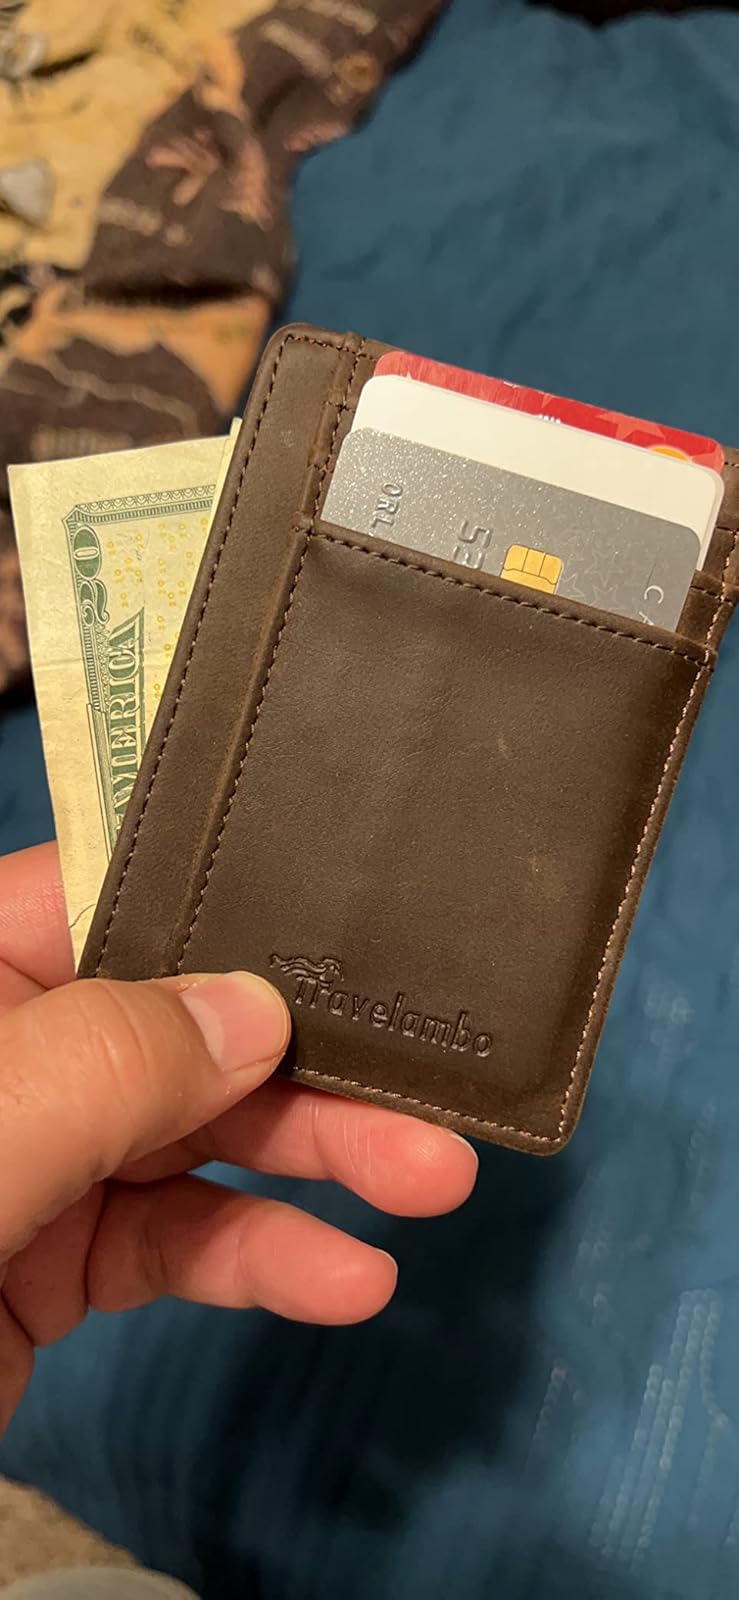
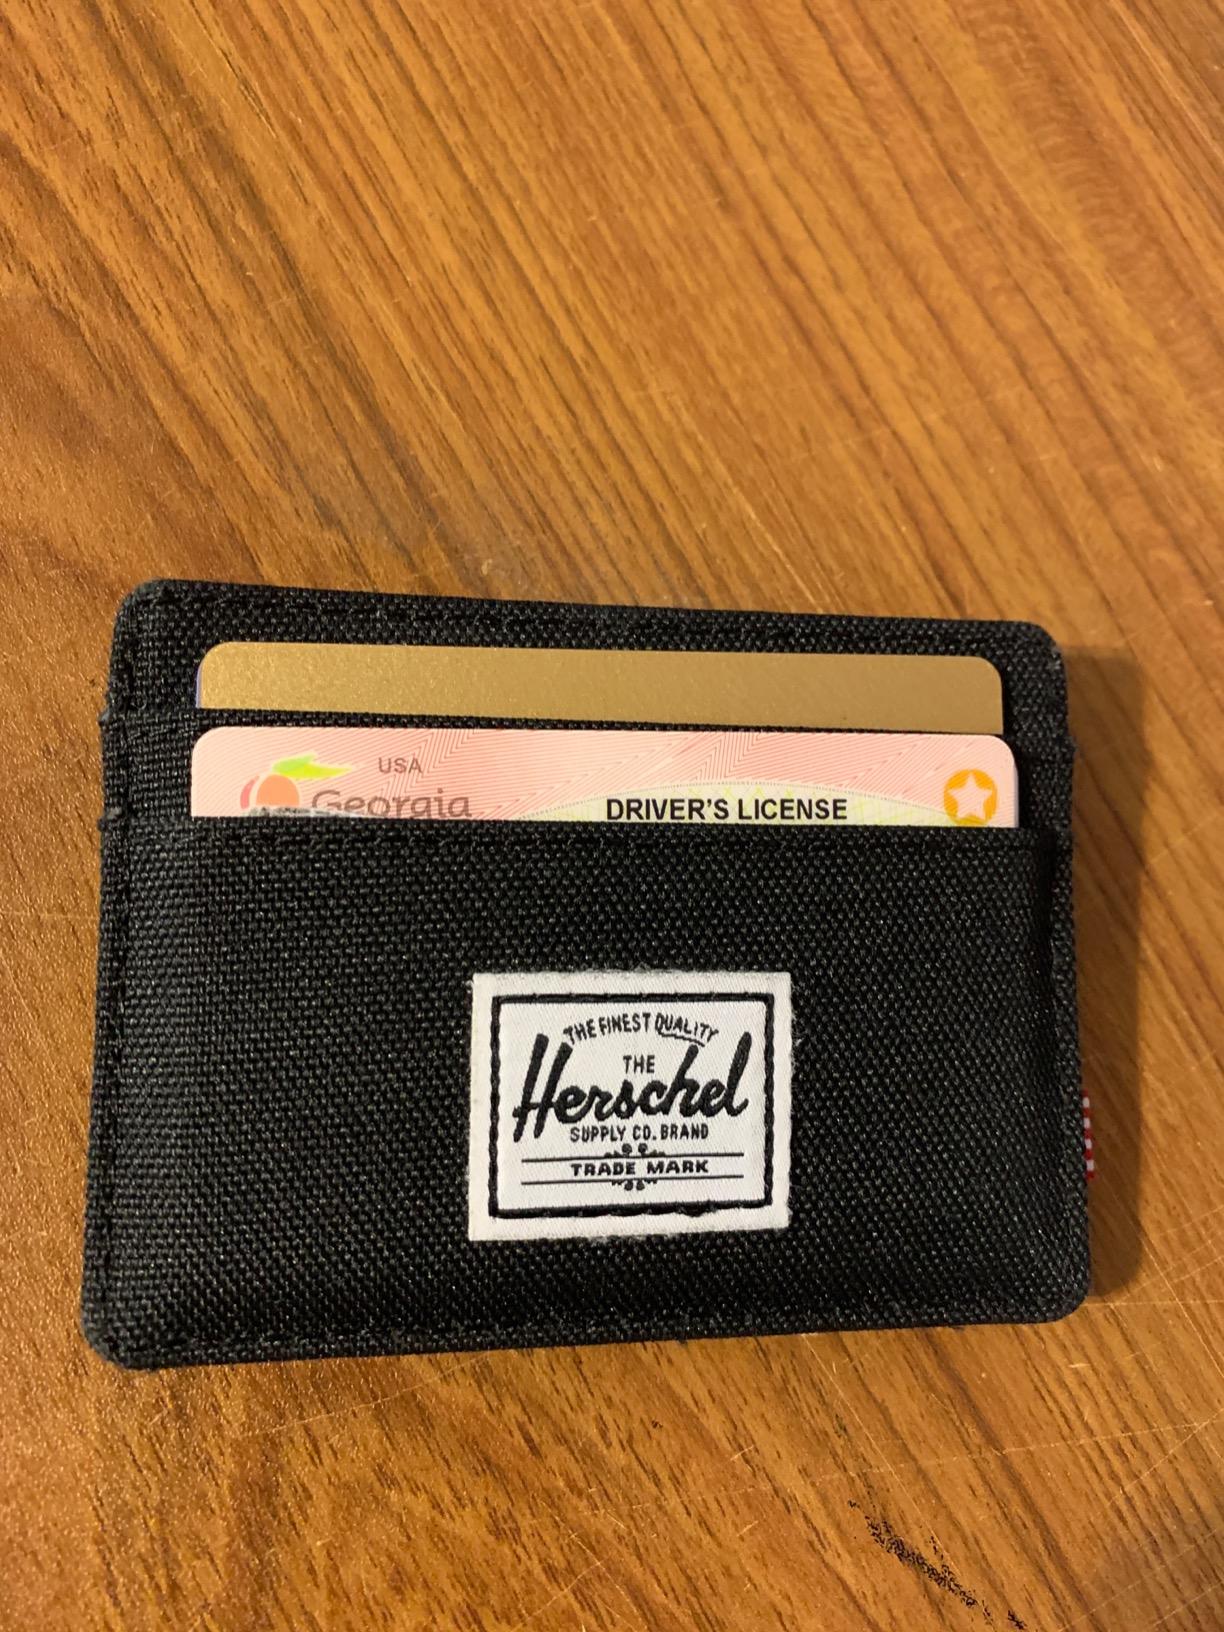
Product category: accessories_wallet
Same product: no